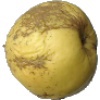
Label: golden_apple